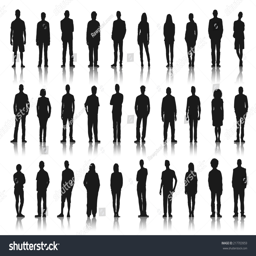
silhouettes of person in a row